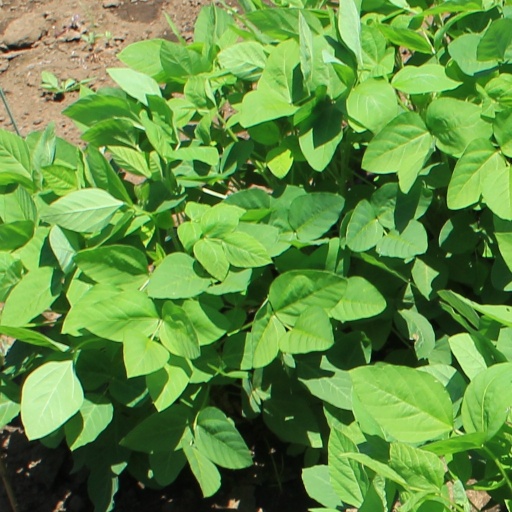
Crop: soybean